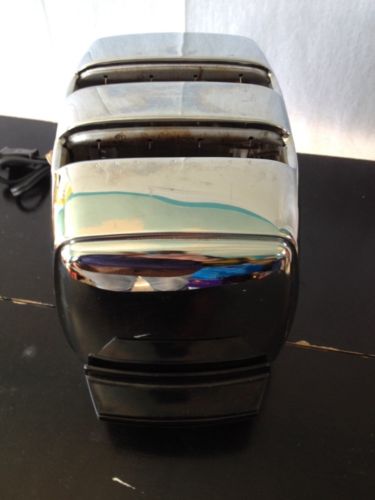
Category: toaster